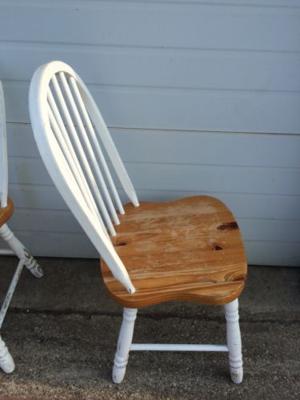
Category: chair